Edison Oil Field

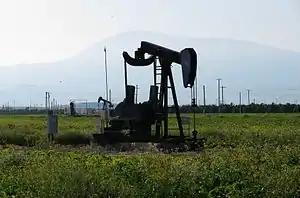
Oil well on the Edison field in an agricultural setting

The field lies in the flat bottomlands of the lower San Joaquin Valley, east-southeast of Bakersfield just outside the outlying residential areas. A small portion of the field – the Racetrack Hill area – extends into the lower foothills of the Sierra Nevada. The active portion of the field is approximately long north to south by across, with the most productive portions to the east and northeast. California State Route 58 crosses the field east to west, and California State Route 184, the Weedpatch Highway, runs north to south through the western part of the oil field.